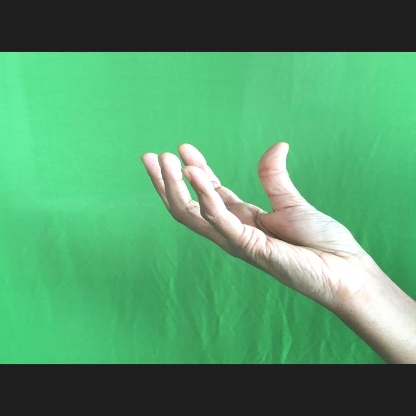
Mudra: Padmakosha